Moore's law

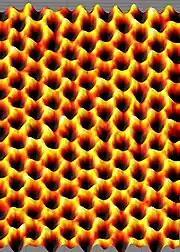
refer to caption

Numerous innovations by scientists and engineers have sustained Moore's law since the beginning of the IC era. Some of the key innovations are listed below, as examples of breakthroughs that have advanced integrated circuit and semiconductor device fabrication technology, allowing transistor counts to grow by more than seven orders of magnitude in less than five decades.